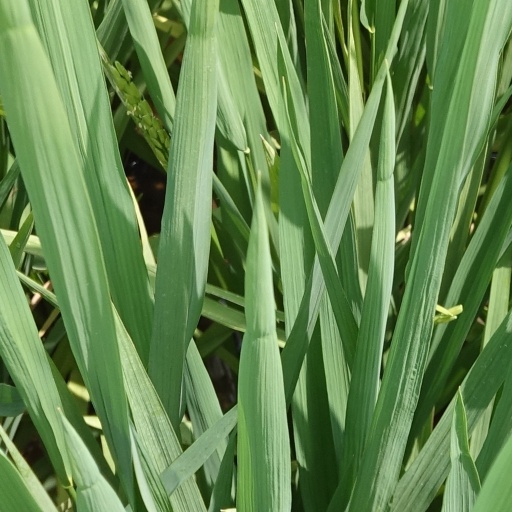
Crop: rice